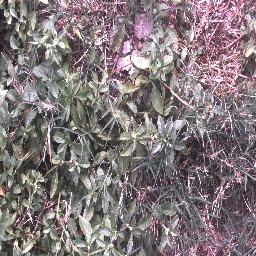
Label: negative